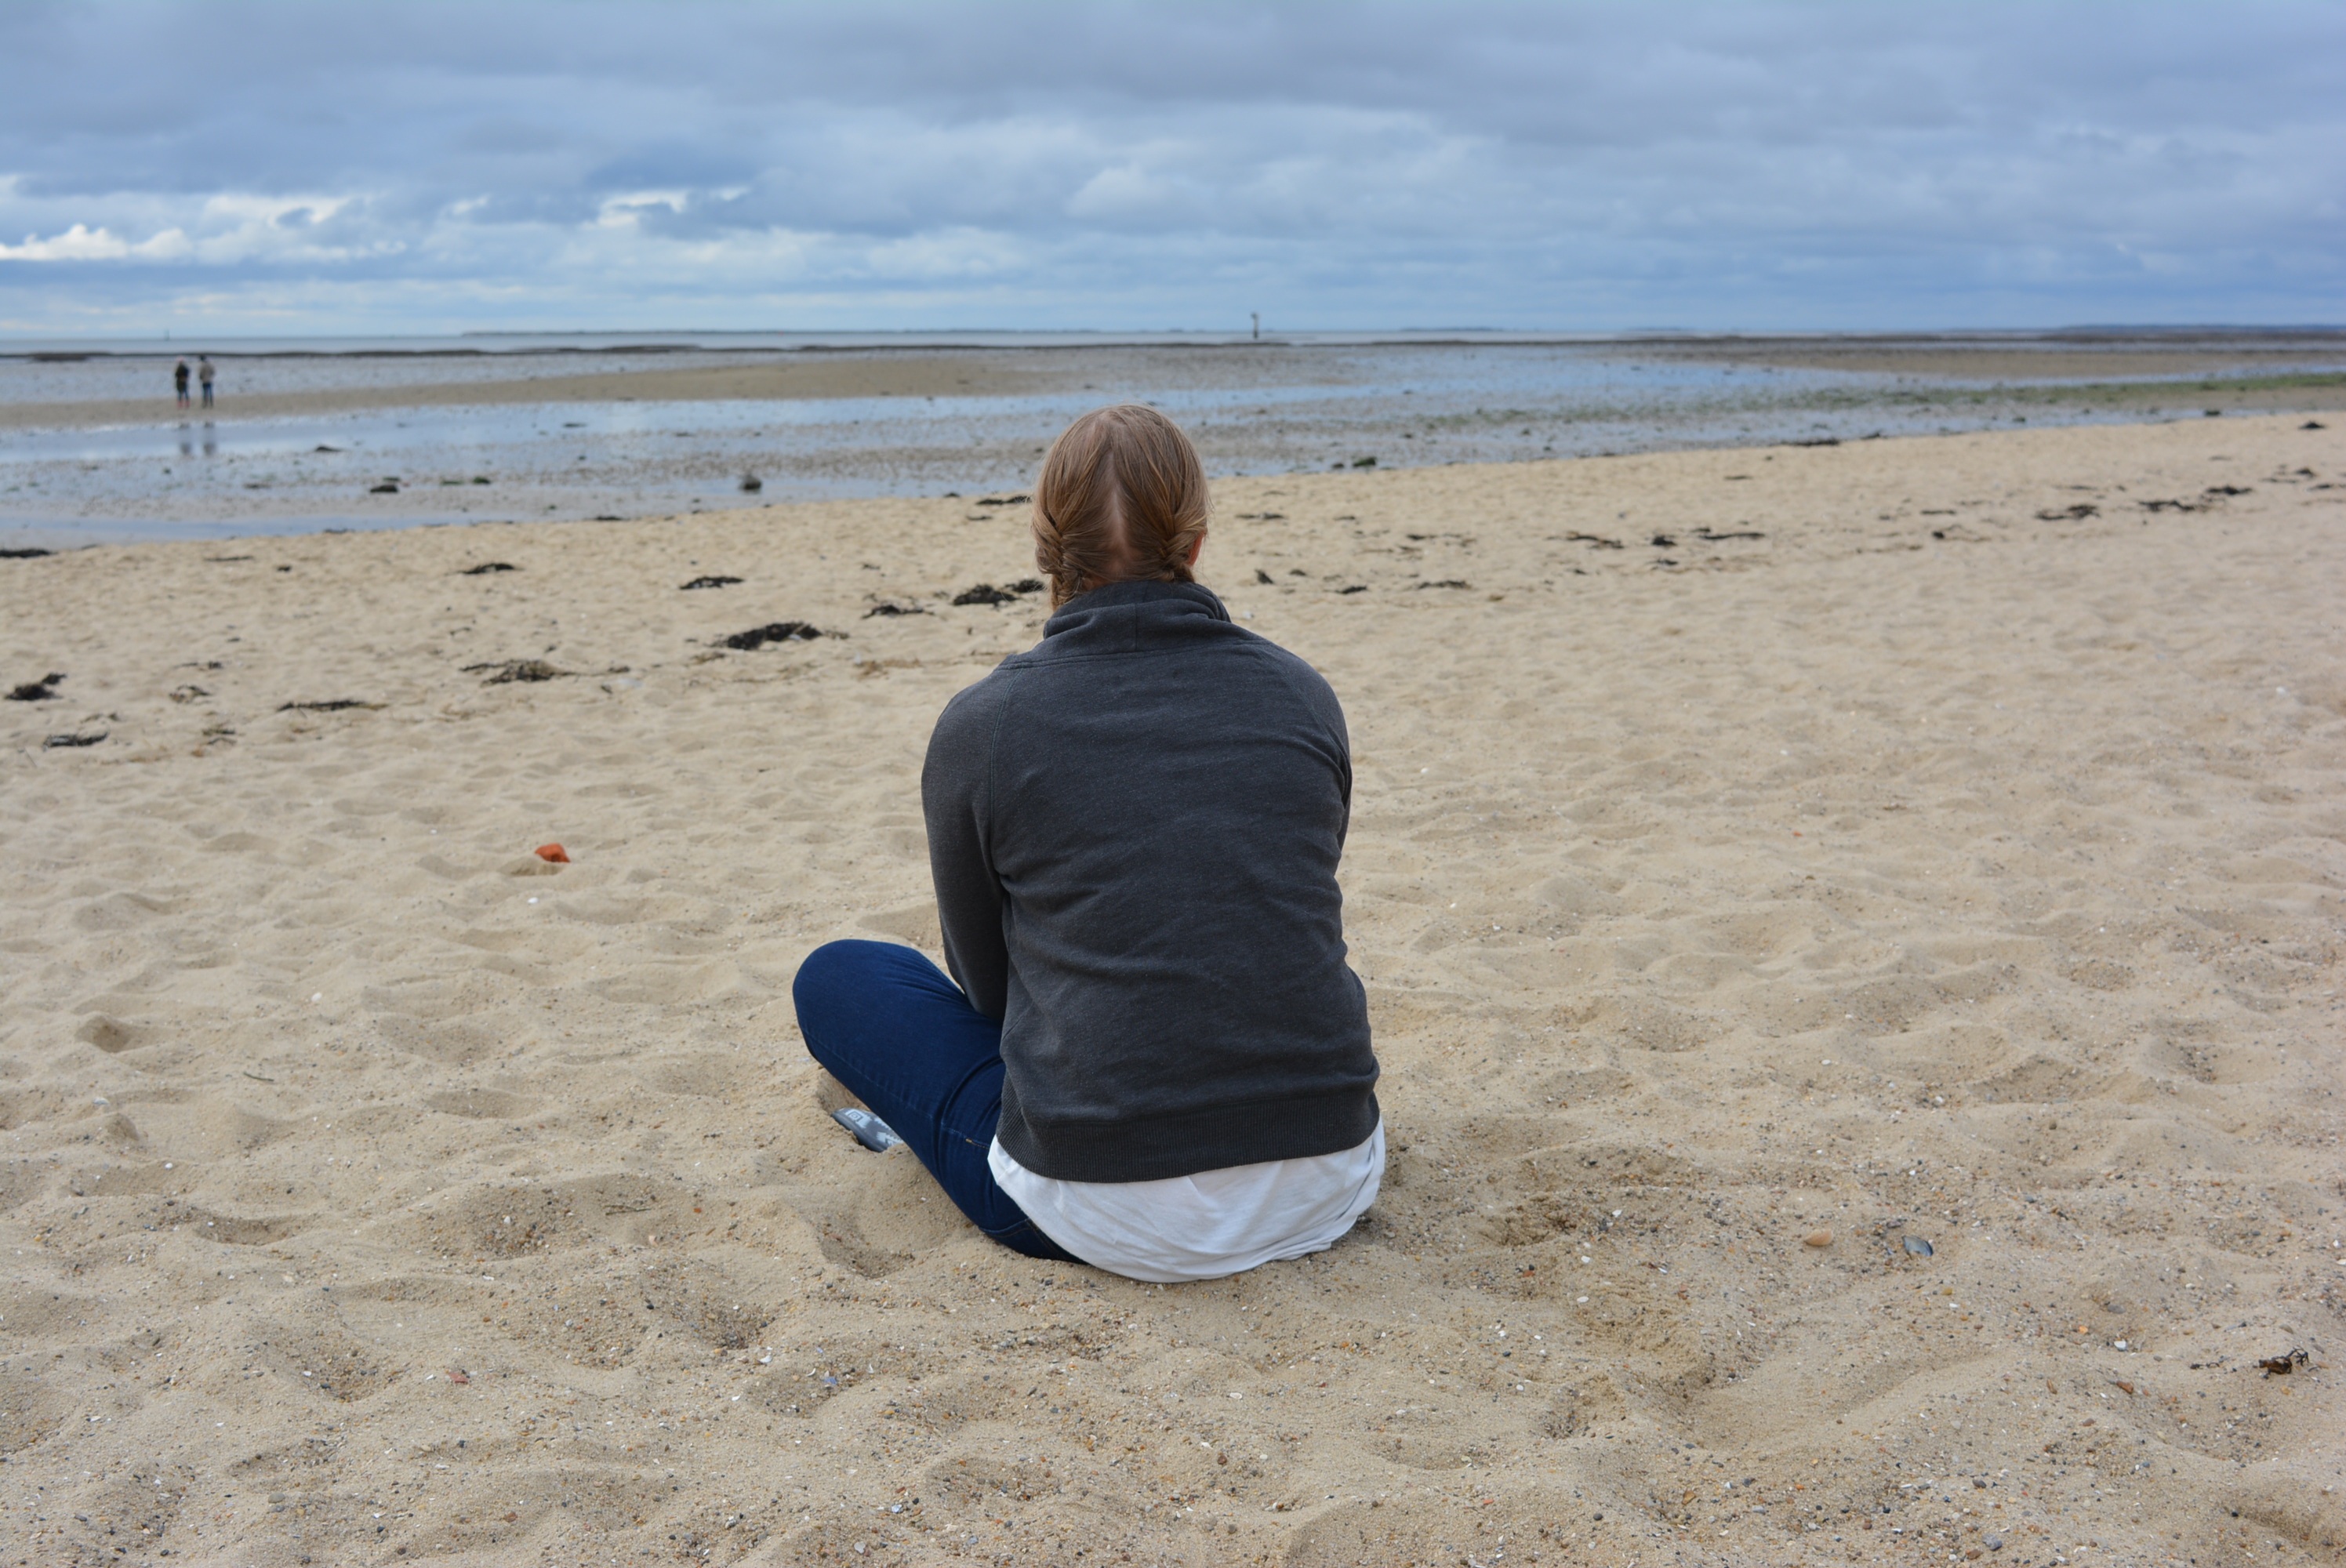
beach, sea, coast, sand, ocean, girl, shore, wave, wind, alone, vacation, thoughtful, lonely, material, body of water, girl on the beach